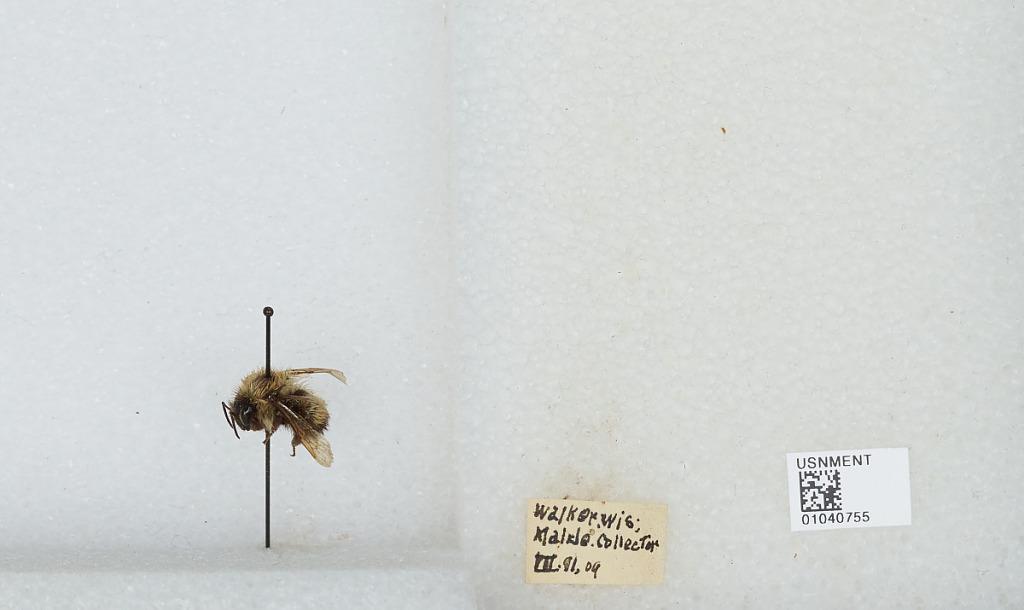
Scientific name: Bombus (Pyrobombus) vagans vagans Smith
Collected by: Malde
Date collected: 1904-7-11
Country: United States
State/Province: Wisconsin
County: Wood
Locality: Walker
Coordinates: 44.3861, -89.9786